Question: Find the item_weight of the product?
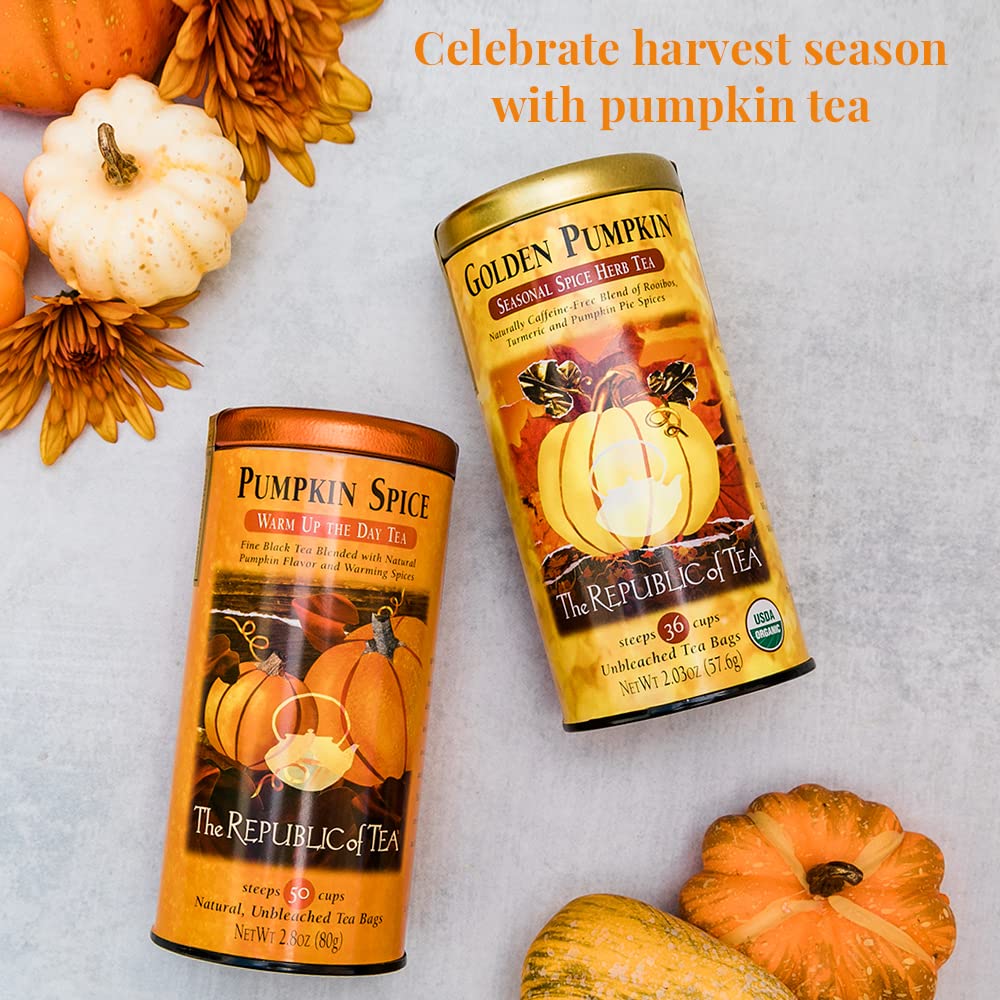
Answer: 80.0 gram